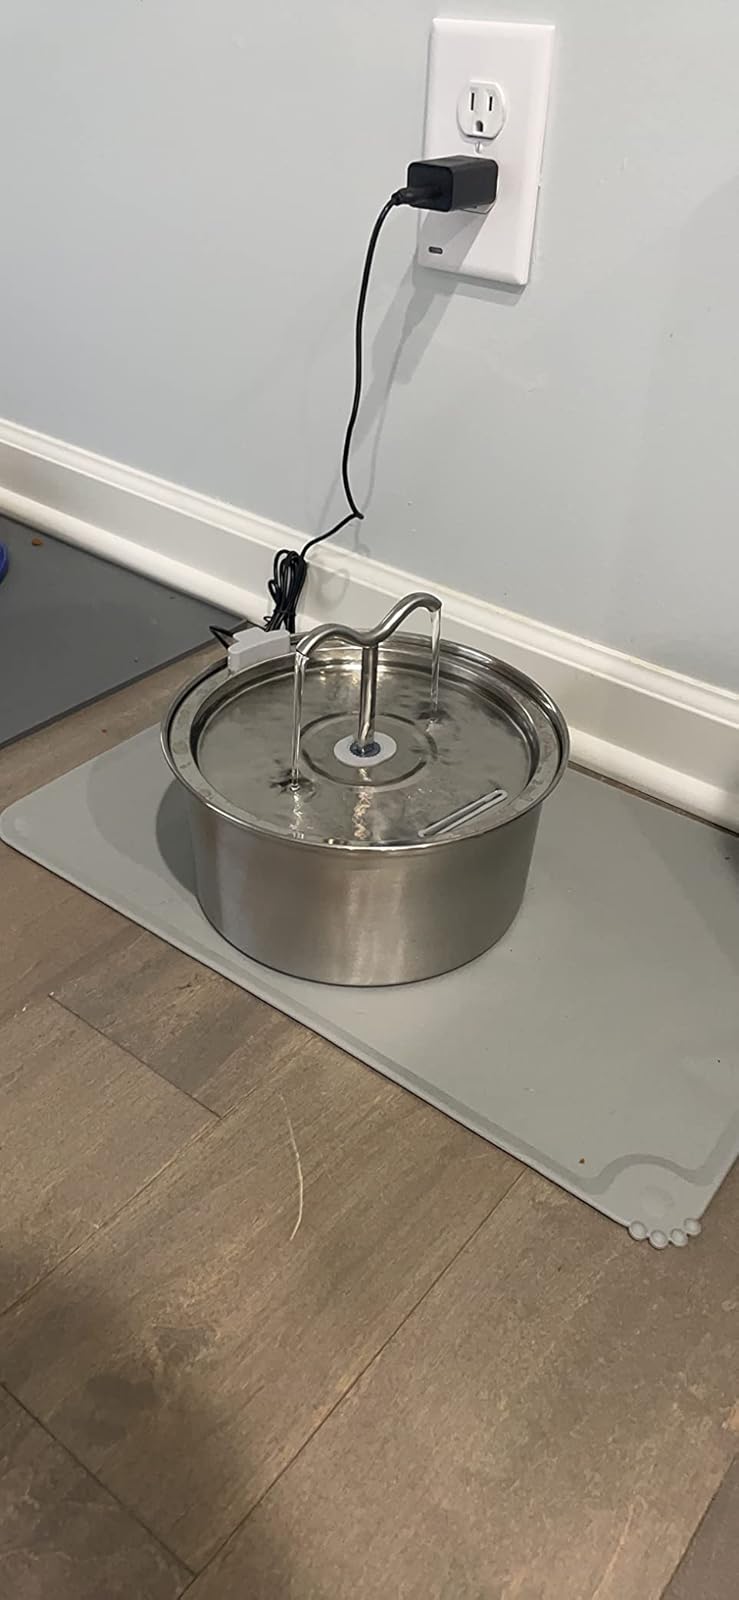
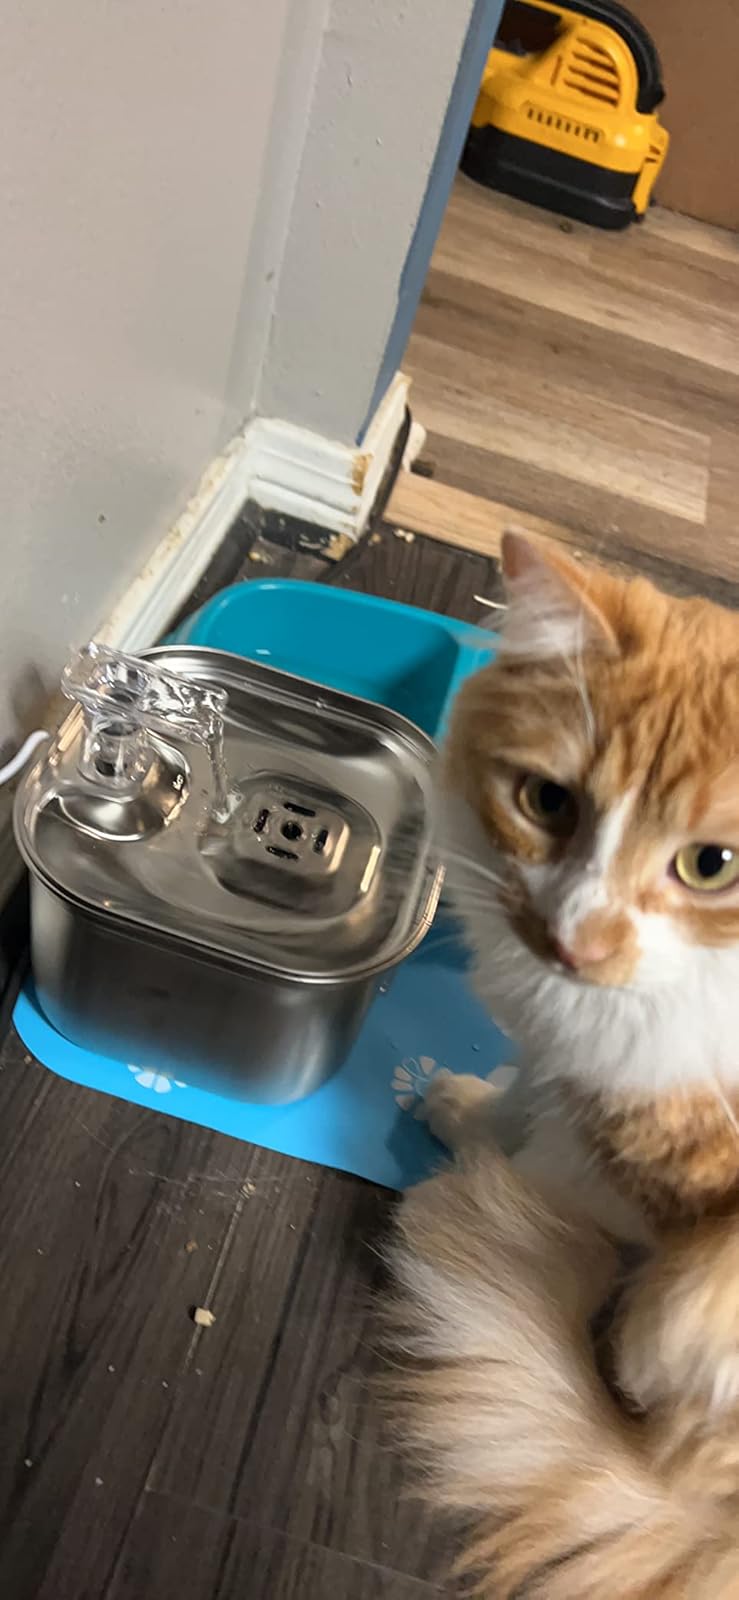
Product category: items_bowl
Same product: no